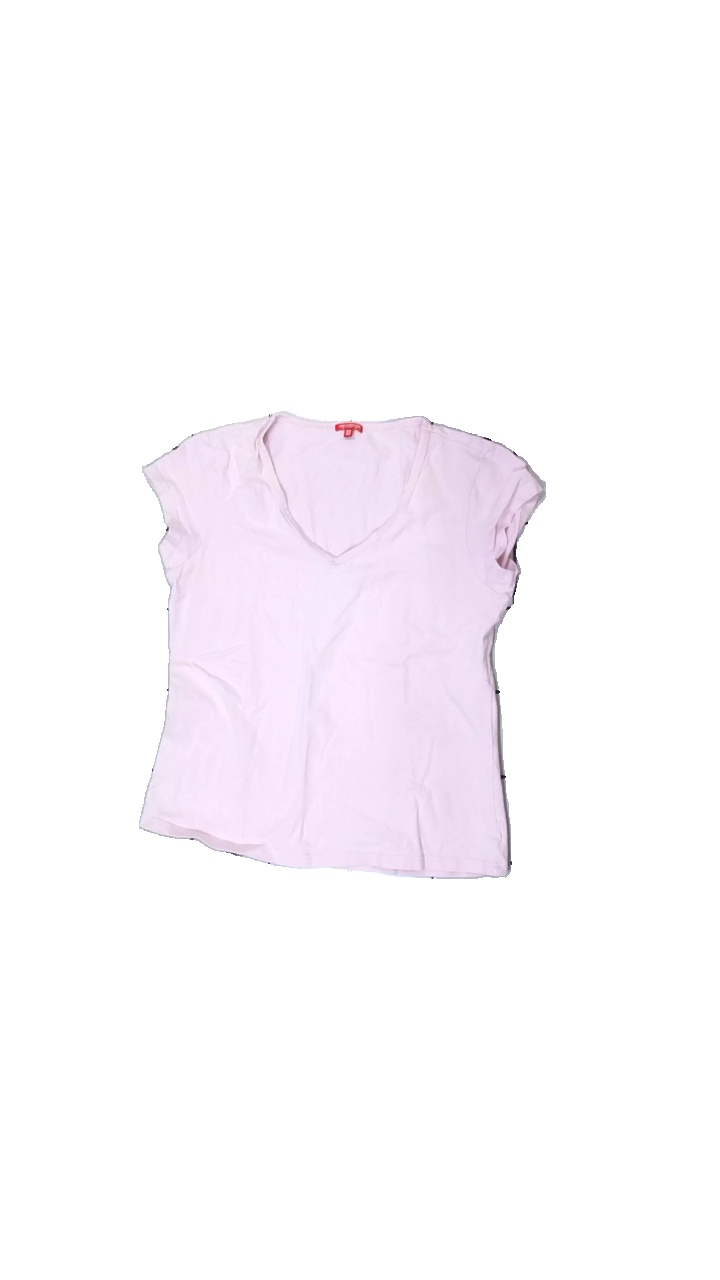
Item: T-shirt (Ladies)
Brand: Northbrook
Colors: Pink
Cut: Tight, V-collar
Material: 100% Cotton
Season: All
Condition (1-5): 2
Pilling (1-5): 5
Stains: Minor
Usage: Recycle
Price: <50